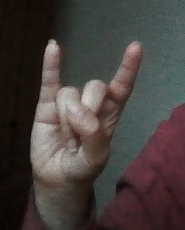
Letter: la